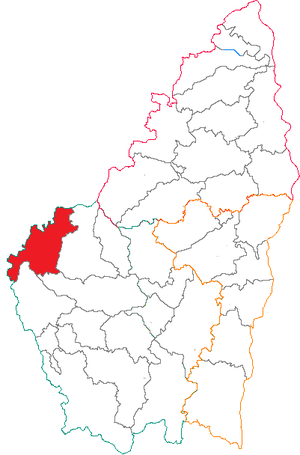
Situation du canton dans le département de l'Ardèche (France)
Le canton de Coucouron est une ancienne division administrative française située dans le département de l'Ardèche et la région Rhône-Alpes.